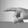
ASL letter: P